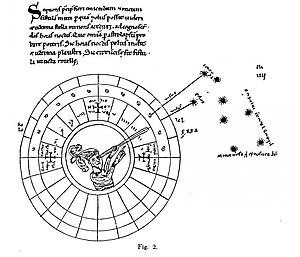
Bibliothèque de Chartres, ms 214
La roue pôle-homme est un instrument « marinisé » au XVᵉ siècle par les portugais, qui fournit au marin un cadran des heures, un cadran aux étoiles, un cadran compas, un cadran solaire, un cadran lunaire et un cadran des marées, avec les règlements pour chaque cadran. Il présente une double fonction, en 24 secteurs et 32 aires.